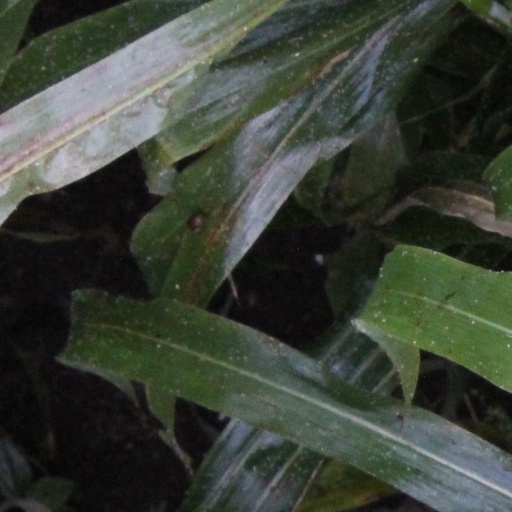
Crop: sorghum